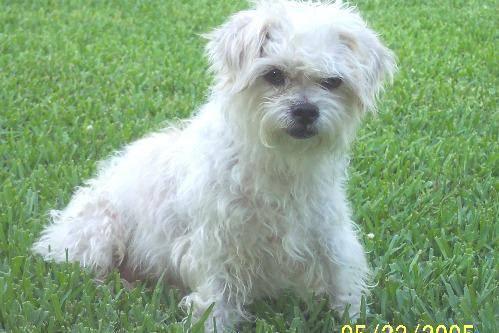
dog